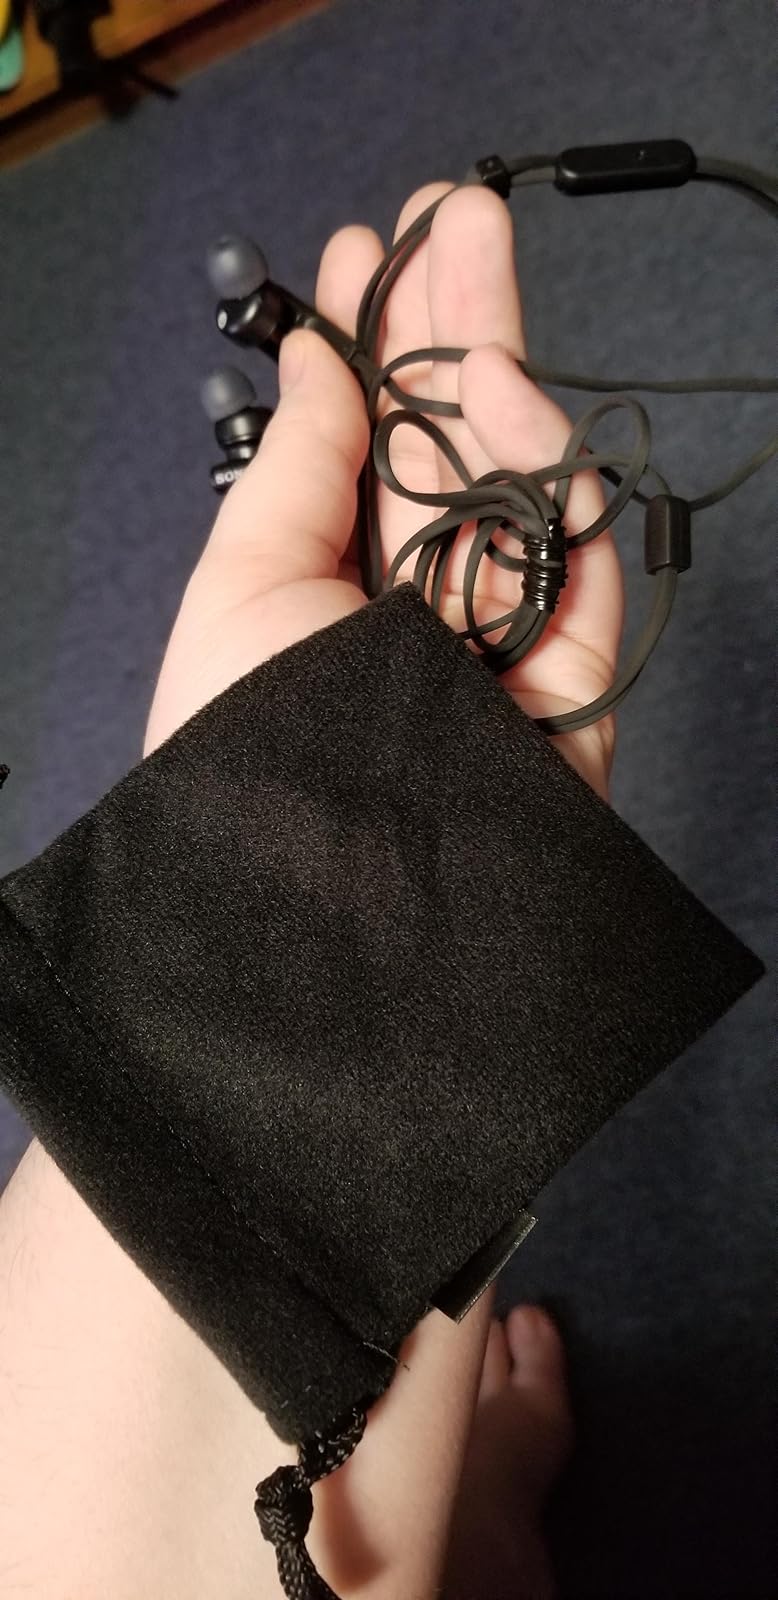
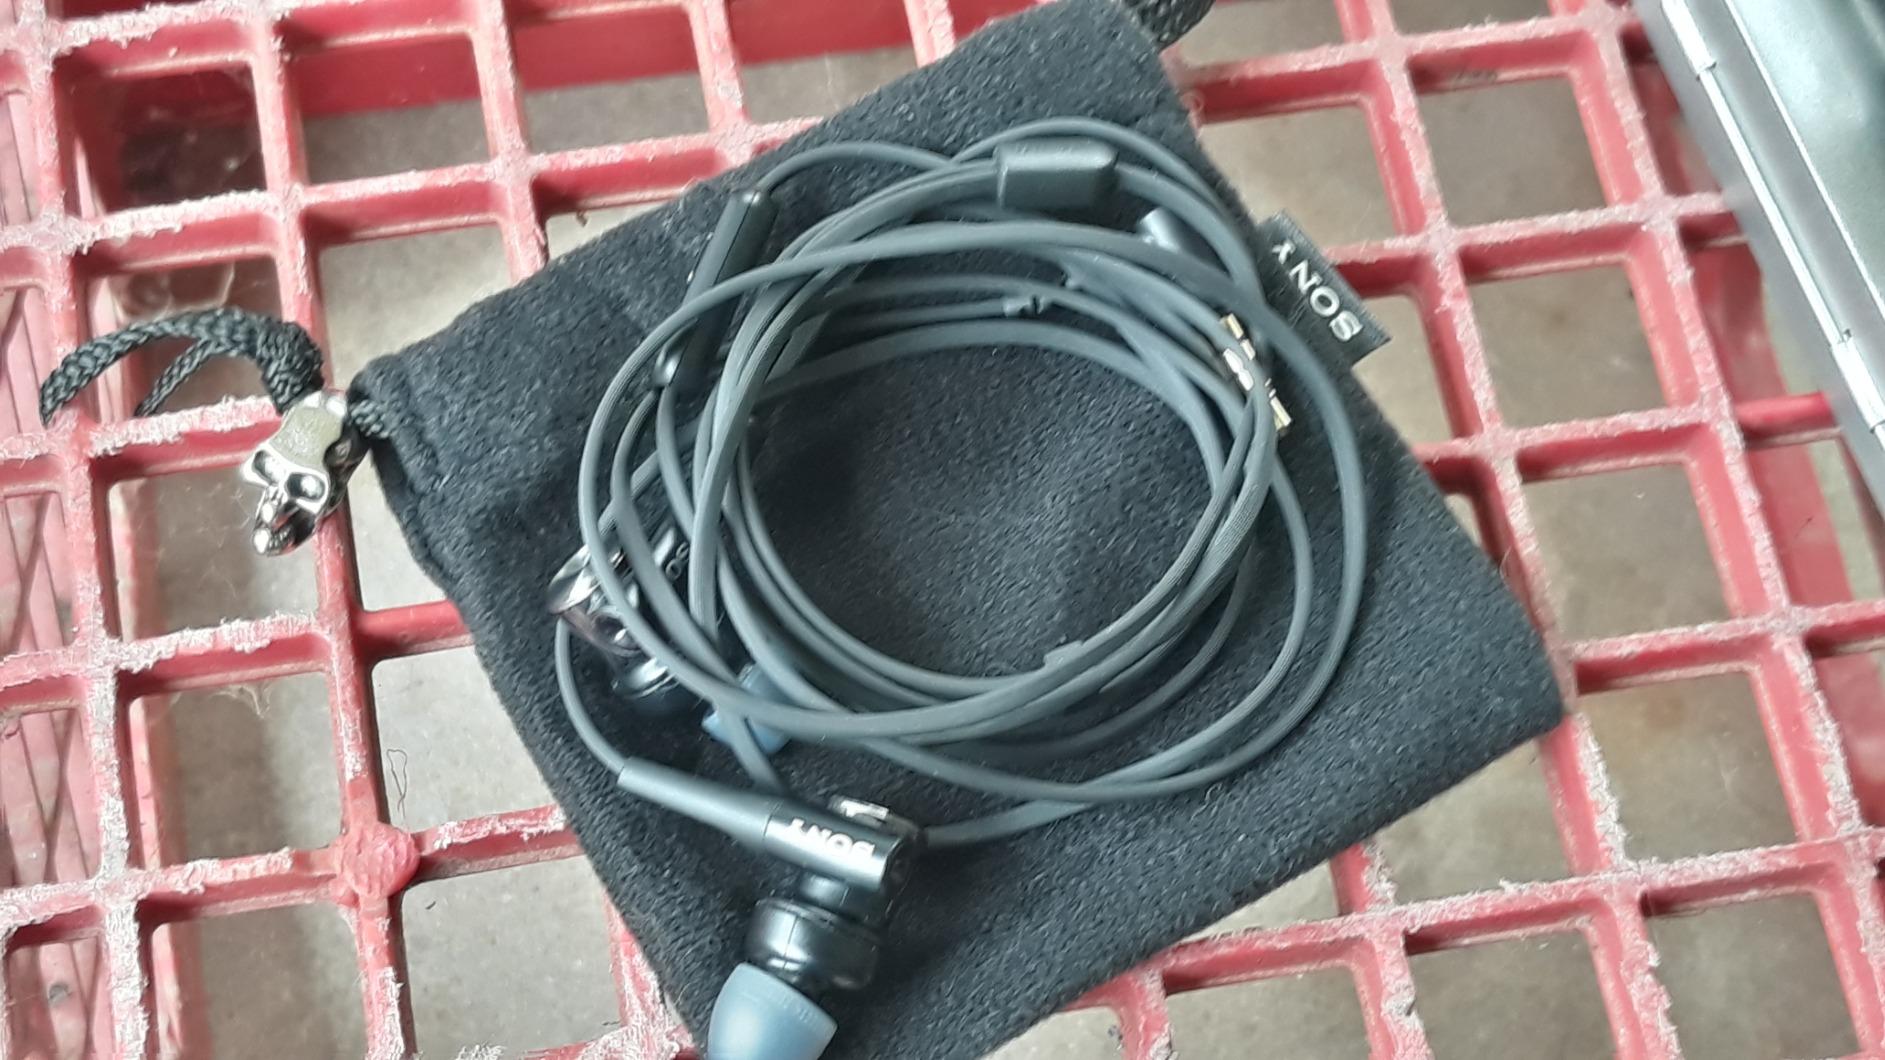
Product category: headphones
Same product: yes